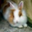
Label: rabbit